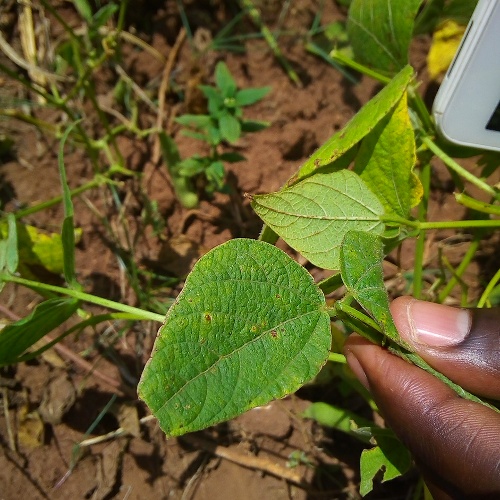
Leaf condition: bean_rust